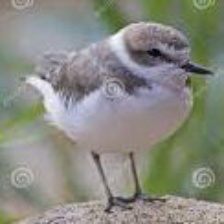
Species: SNOWY PLOVER
Scientific name: CHARADRIUS NIVOSUS